Raúl Chávez

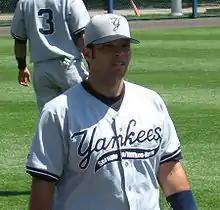
Chávez with the Scranton Wilkes-Barre Yankees

Raúl Alexander Chávez (born March 18, 1973) is a Venezuelan former professional baseball catcher. He played in Major League Baseball (MLB) from 1996 to 2009 for the Montreal Expos, Seattle Mariners, Houston Astros, Baltimore Orioles, Pittsburgh Pirates, and Toronto Blue Jays. He bats and throws right-handed.